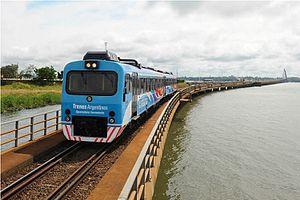
La province de Misiones est une province d'Argentine située dans le nord-est du pays. Elle est bordée à l'ouest par le Paraguay, à l'est du nord au sud par le Brésil et au sud-ouest par la province de Corrientes.